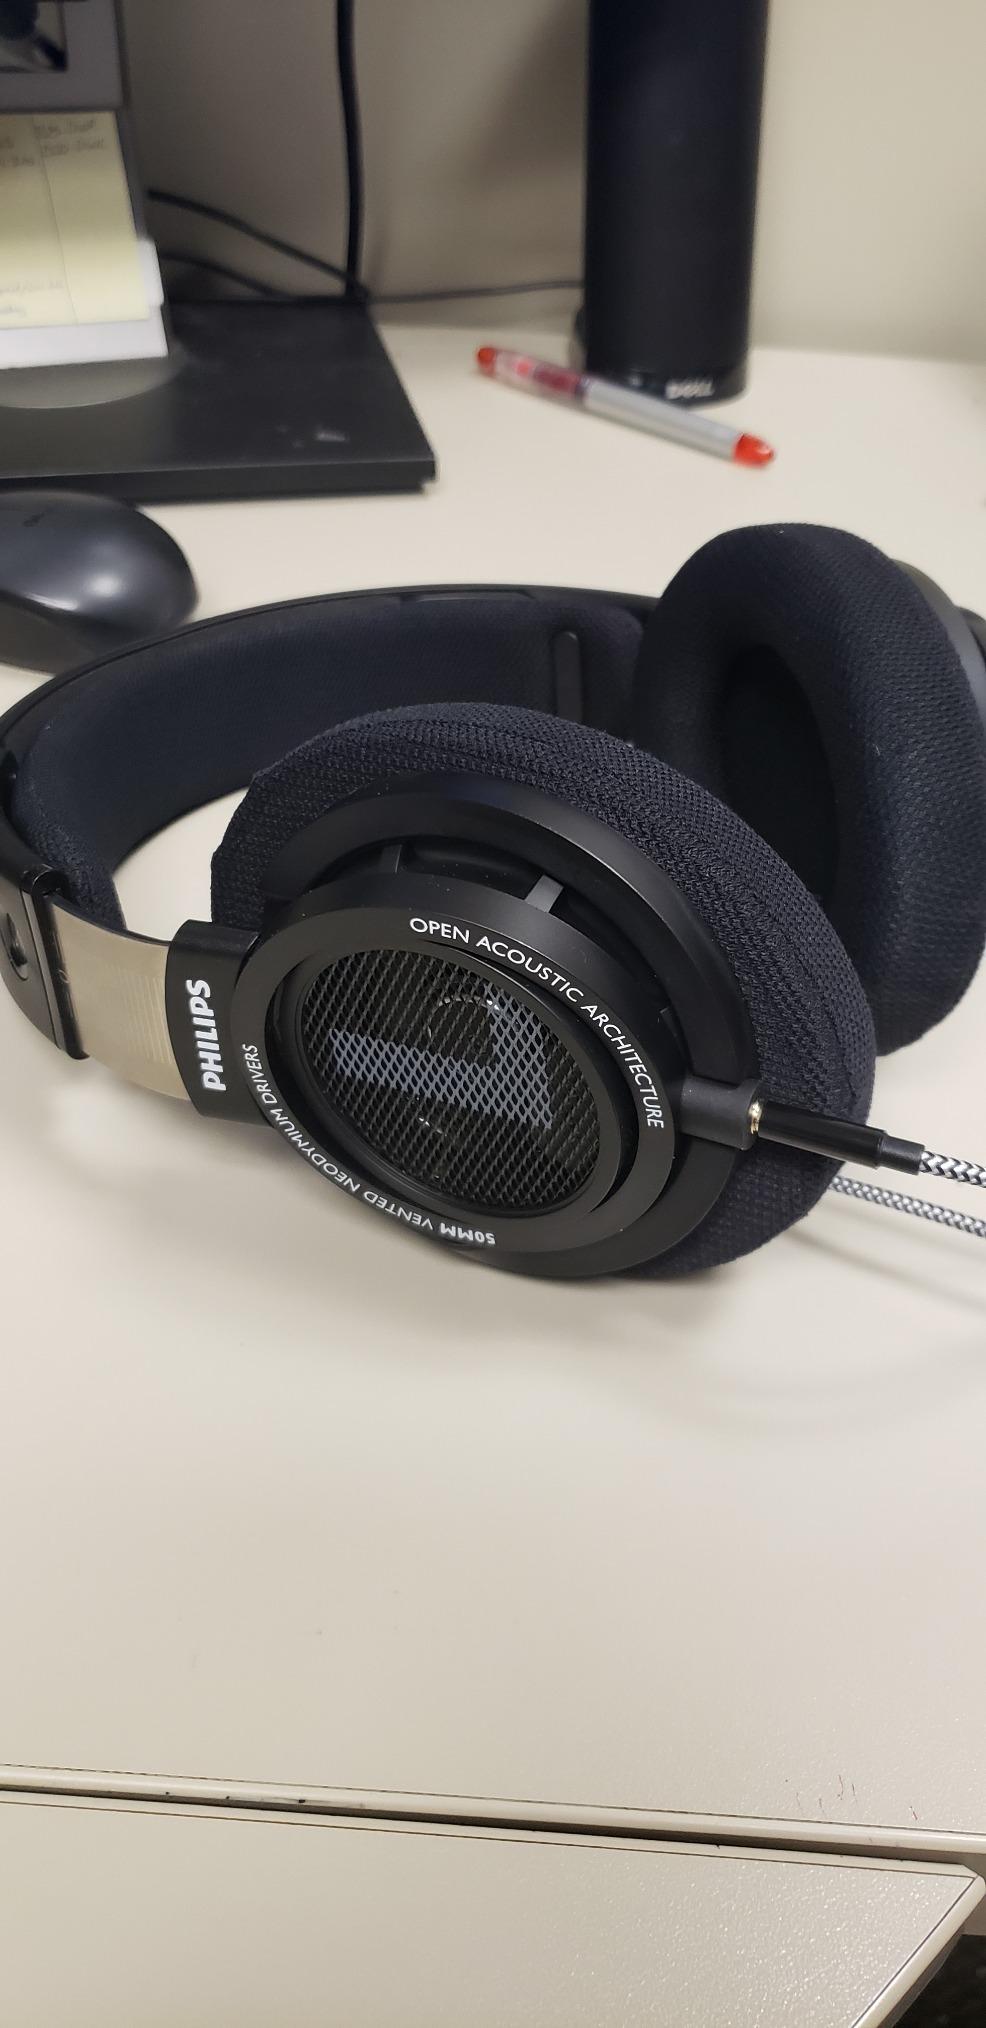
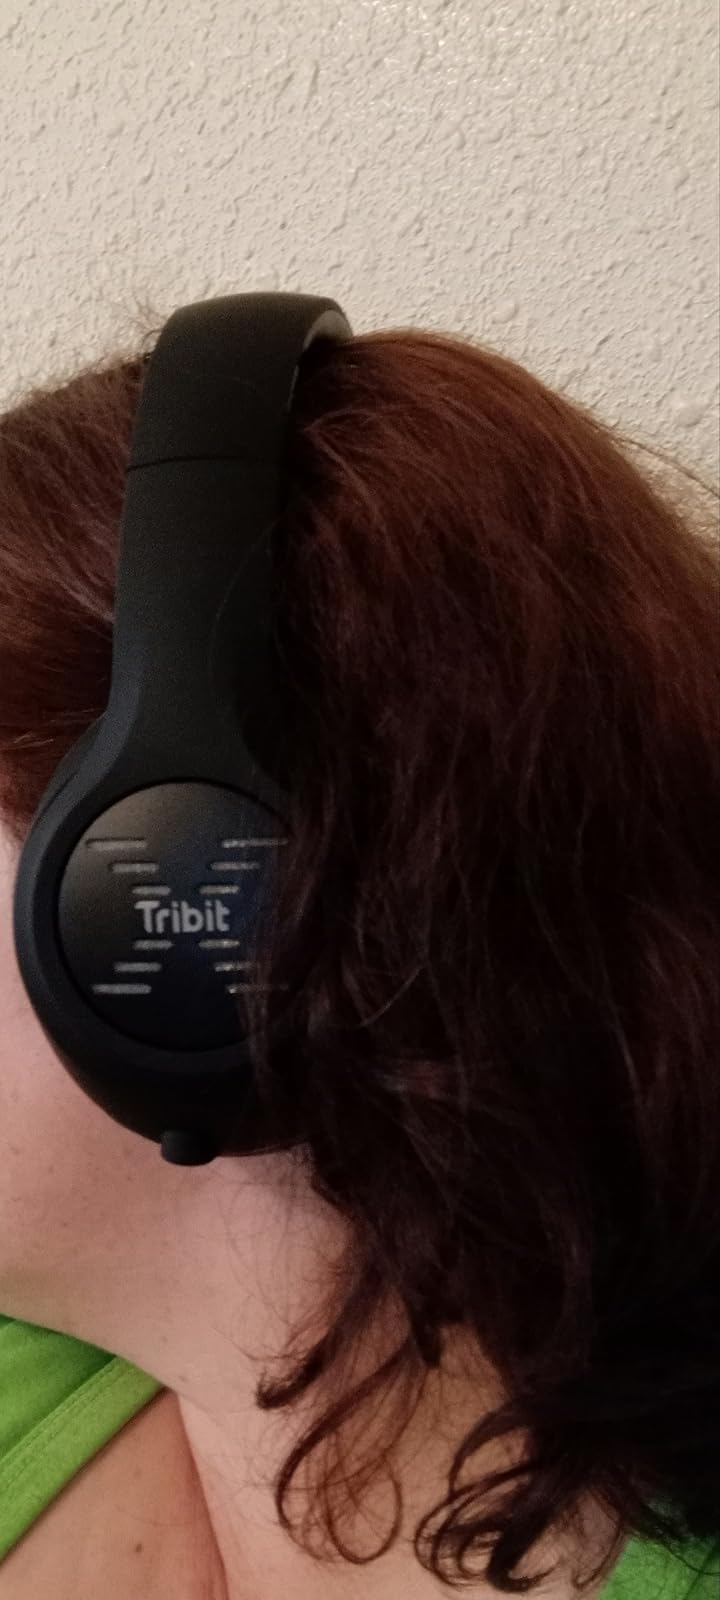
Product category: headphones
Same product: no